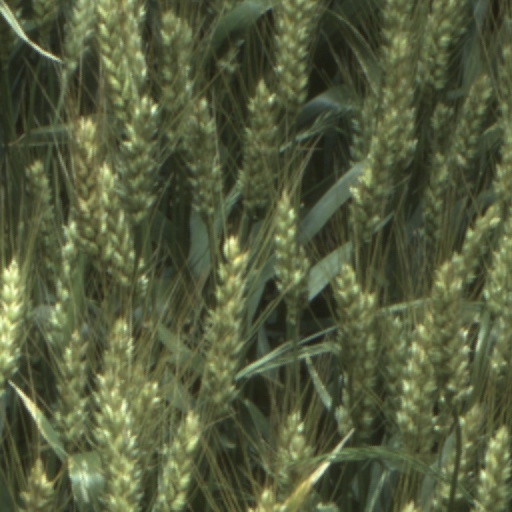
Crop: wheat